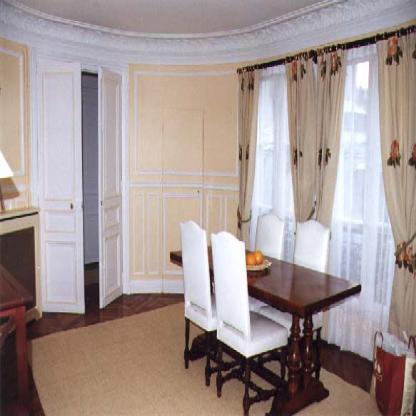
Scene: Indoor